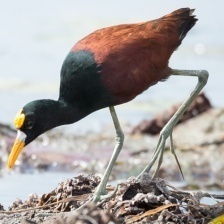
Species: NORTHERN JACANA
Scientific name: JACANA SPINOSA